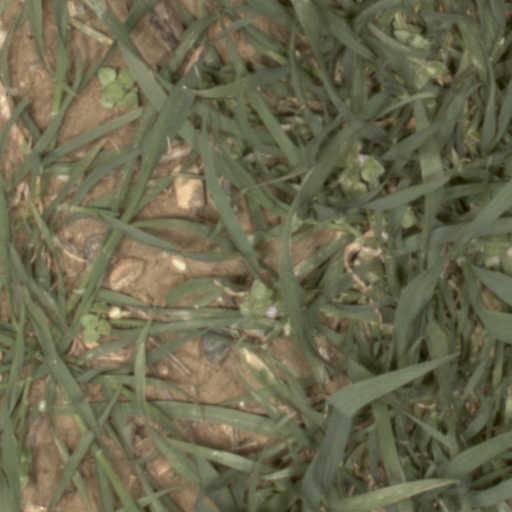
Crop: wheat